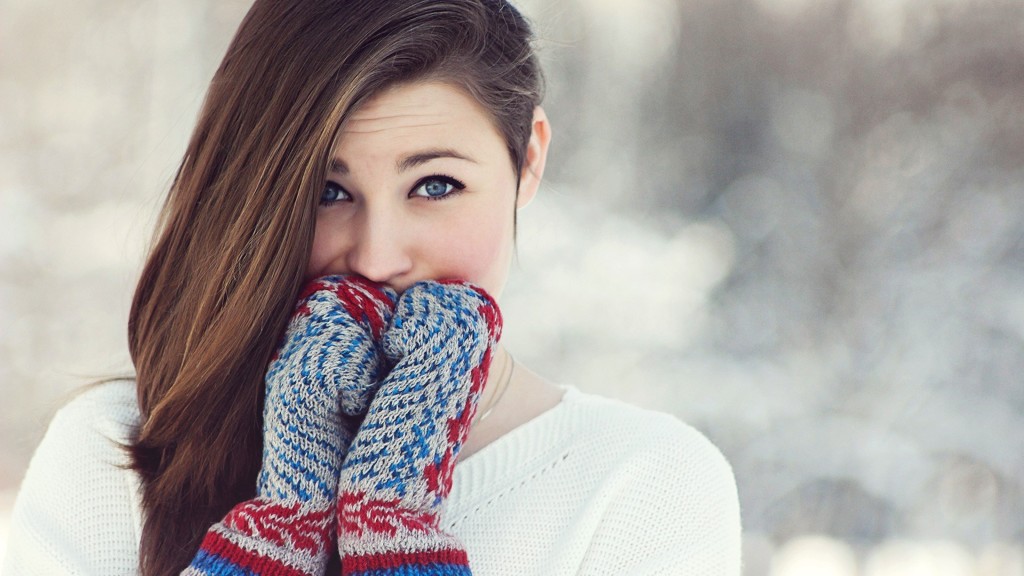
Gender: women